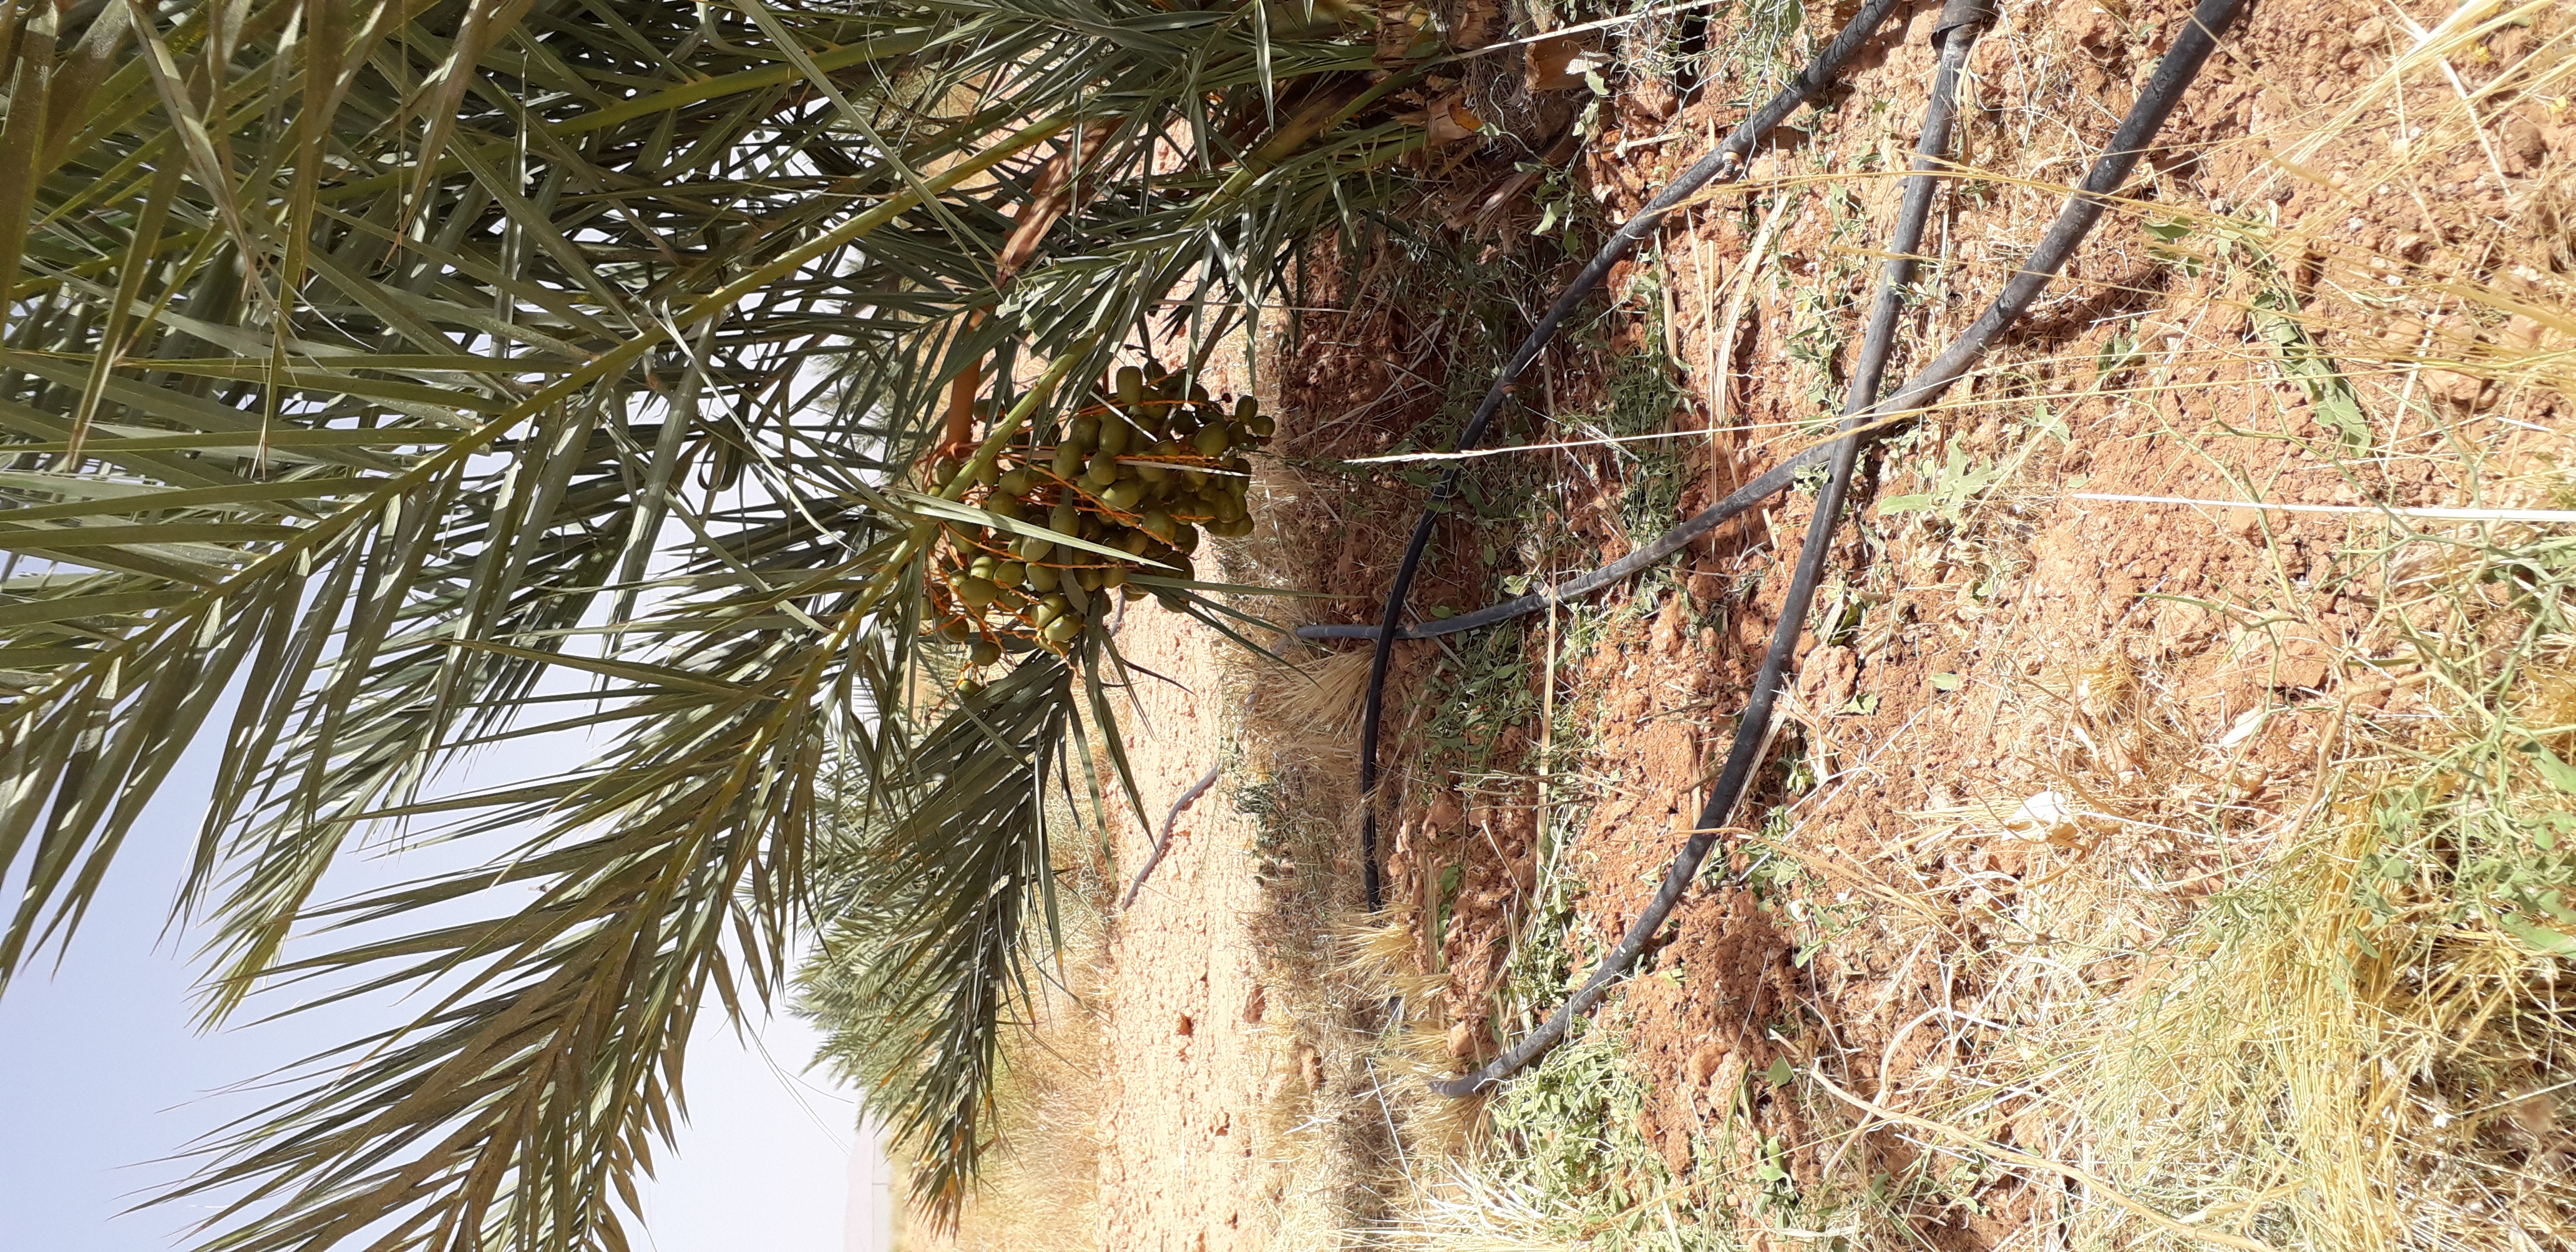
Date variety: Boufagous